Frank "Buck" O'Neill

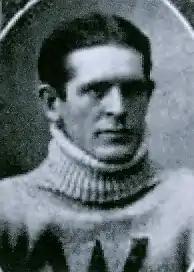
O'Neill in 1901

Frank J. "Buck" O'Neill (March 6, 1875 – April 21, 1958) was an American football player and coach. He served as head football coach at Colgate University (1902, 1904–1905), Williams College (1903), Syracuse University (1906–1907, 1913–1915, 1917–1919), and Columbia University (1920–1922), compiling a career college football coaching record of 87–45–9. O'Neill was a two-sport athlete at Williams College where he played football and ran track. He was inducted into the College Football Hall of Fame as a coach in 1951.